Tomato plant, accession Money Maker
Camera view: bottom (45 deg); turntable rotation: 330 degrees
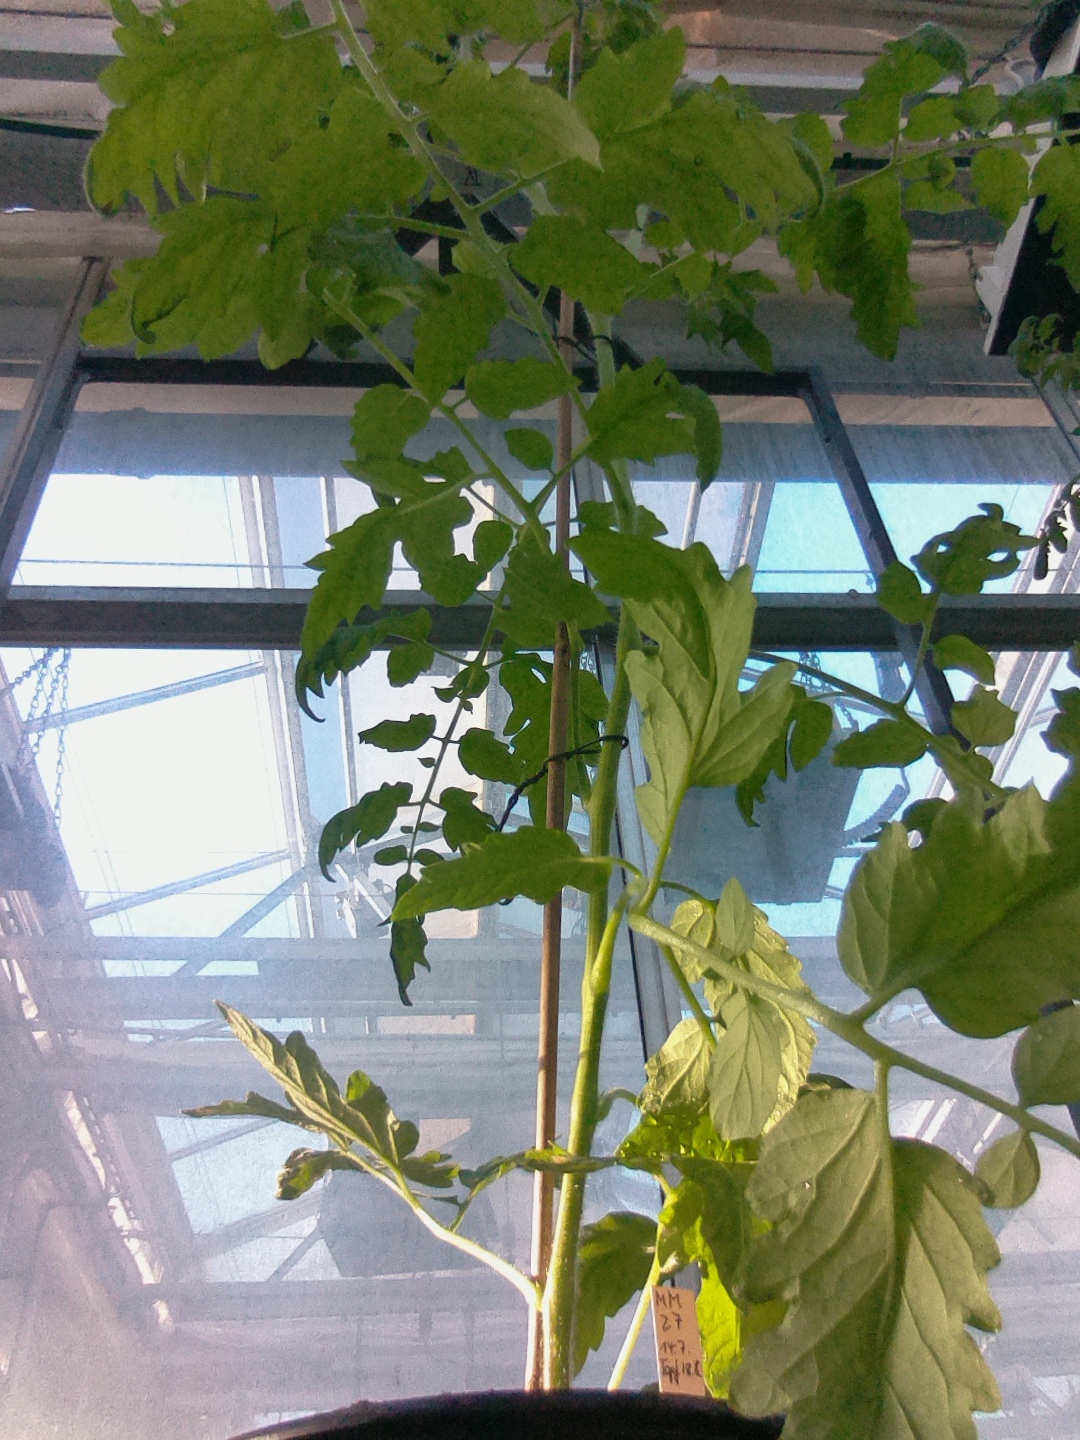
BBCH growth stage 60: First flowers open